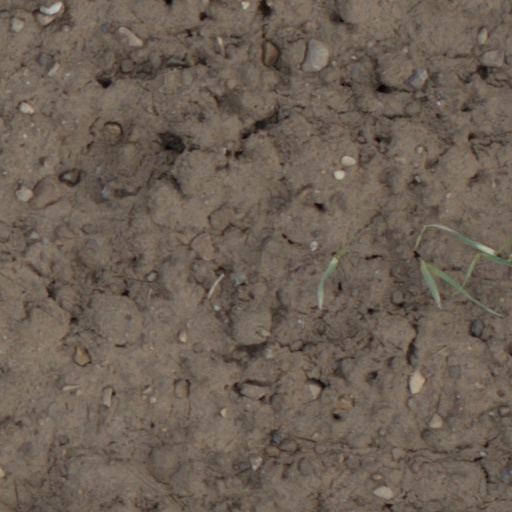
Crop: wheat